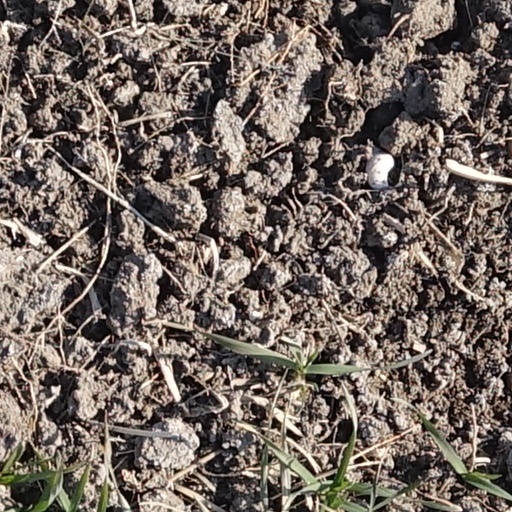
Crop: wheat